Eastern Front (World War II)

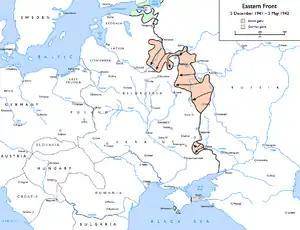
The Soviet winter counter-offensive, 5 December 1941 to 7 May 1942:

By July 1943, the Wehrmacht numbered 6,815,000 troops. Of these, 3,900,000 were deployed in eastern Europe, 180,000 in Finland, 315,000 in Norway, 110,000 in Denmark, 1,370,000 in western Europe, 330,000 in Italy, and 610,000 in the Balkans. According to a presentation by Alfred Jodl, the Wehrmacht was up to 7,849,000 personnel in April 1944. 3,878,000 were deployed in eastern Europe, 311,000 in Norway/Denmark, 1,873,000 in western Europe, 961,000 in Italy, and 826,000 in the Balkans. About 15–20% of total German strength were foreign troops (from allied countries or conquered territories). The German high water mark was just before the Battle of Kursk, in early July 1943: 3,403,000 German troops and 650,000 Finnish, Hungarian, Romanian and other countries' troops.